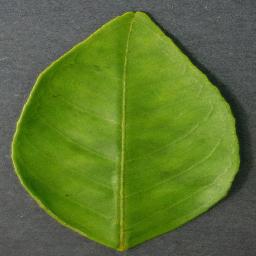
Label: Orange___Haunglongbing_(Citrus_greening)